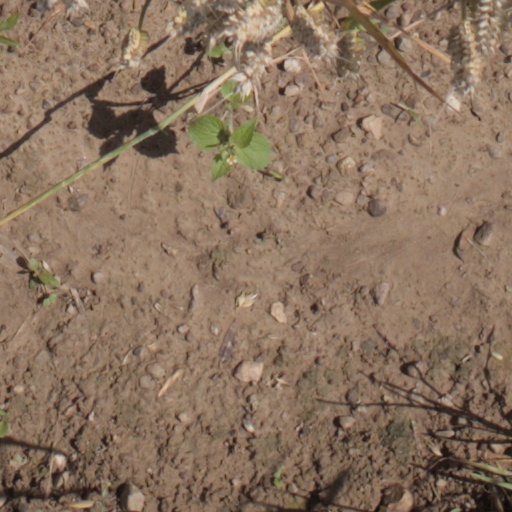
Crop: wheat